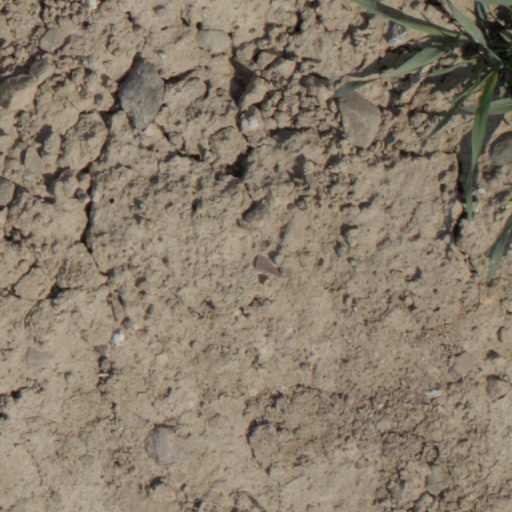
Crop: wheat